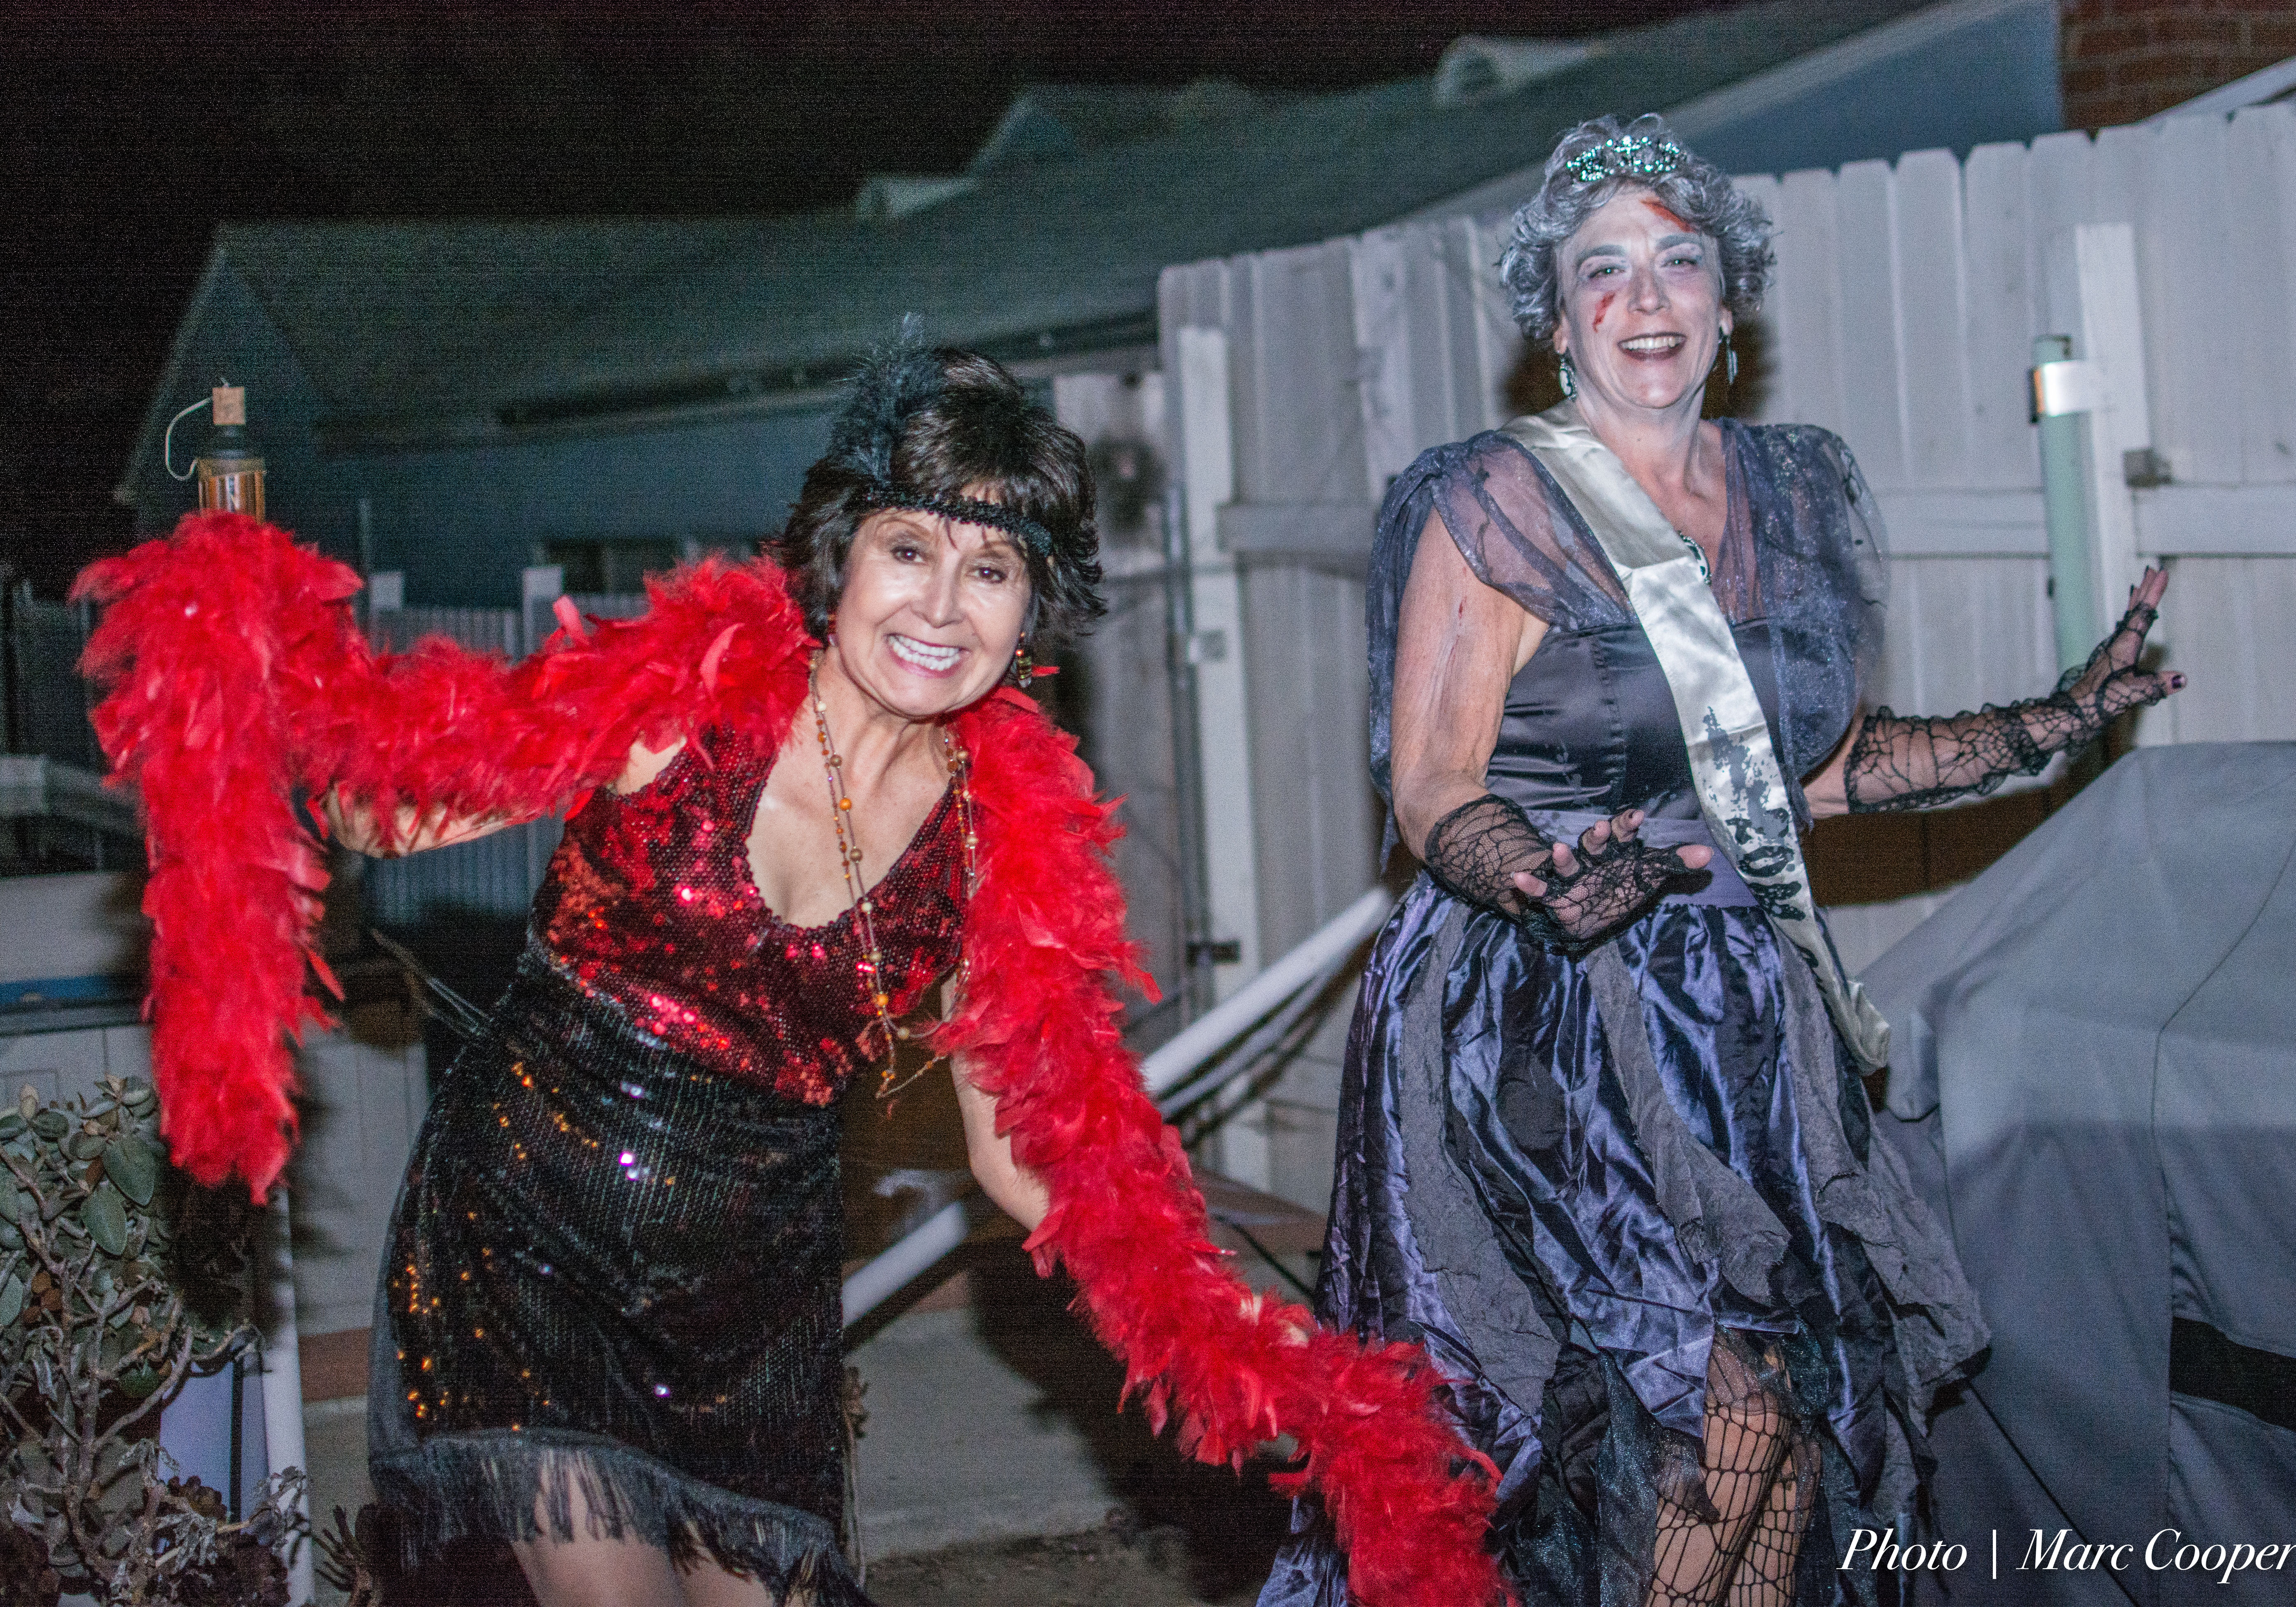
carnival, performance art, festival, cool image, event, costume, i, performing arts, musical theatre